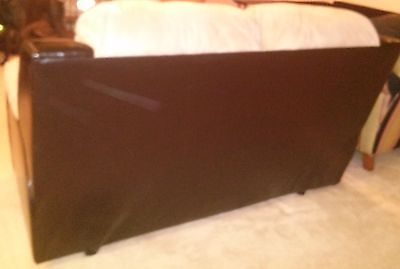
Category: chair